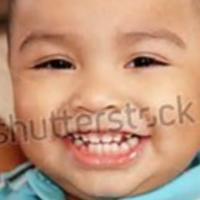
Age group: age 01-10